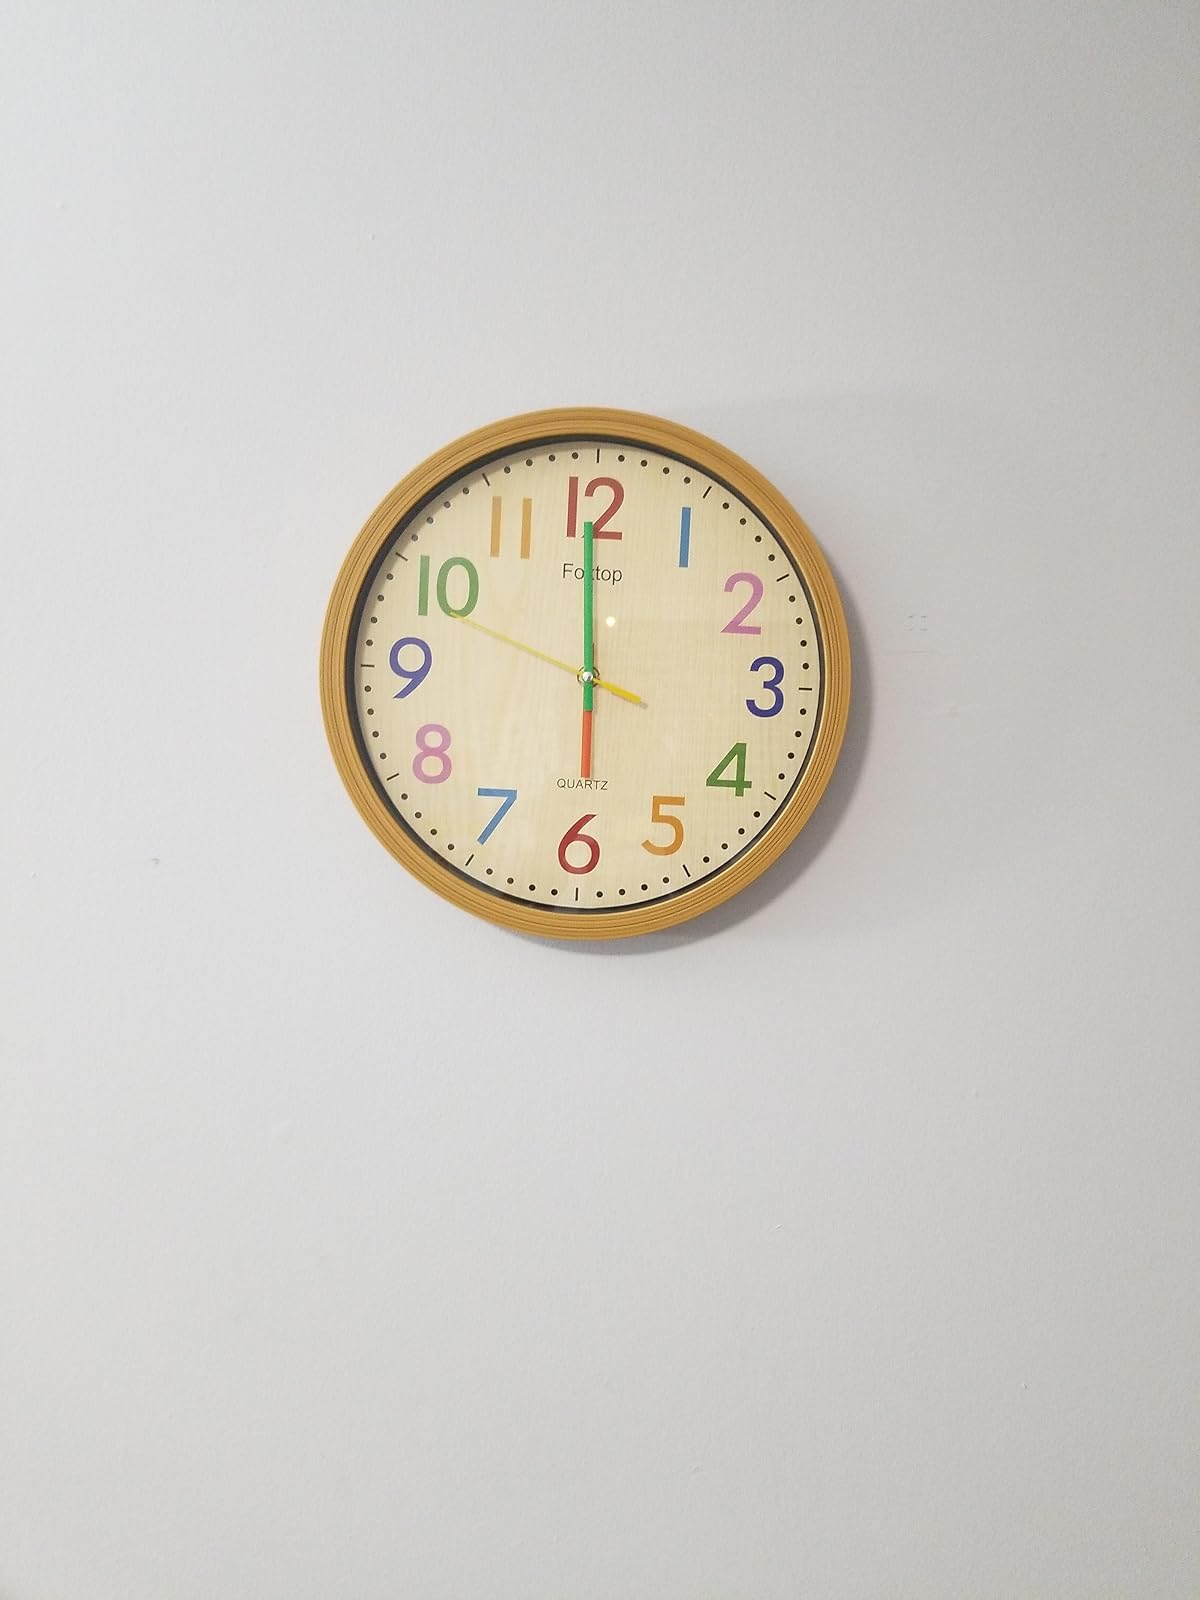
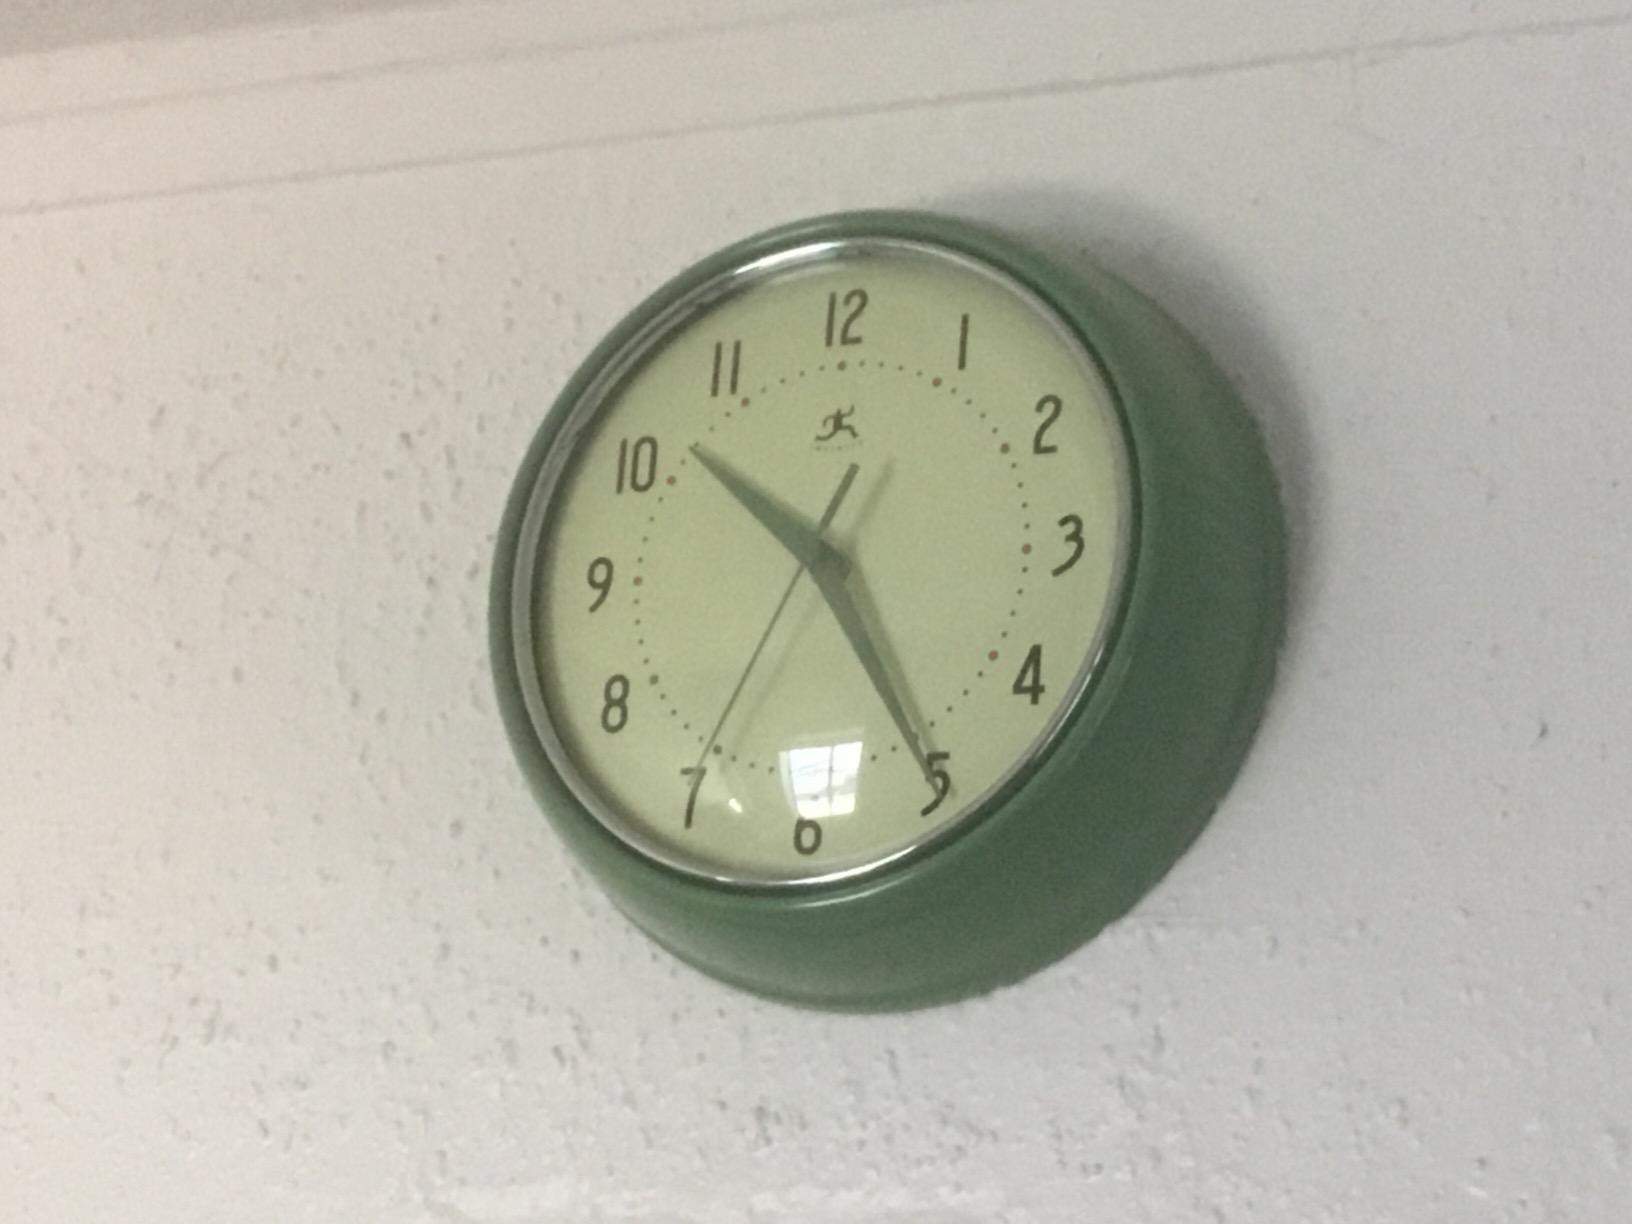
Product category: clock
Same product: no